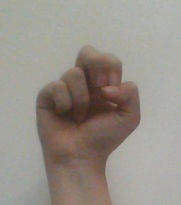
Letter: gaaf